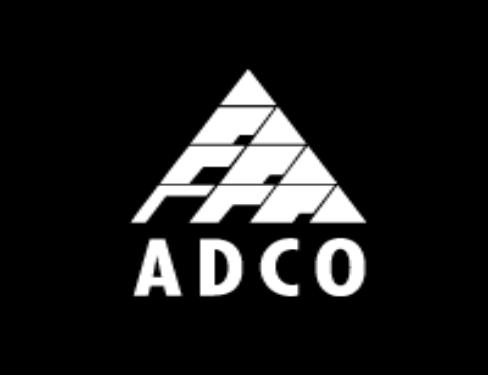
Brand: ADCO
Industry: Necessities